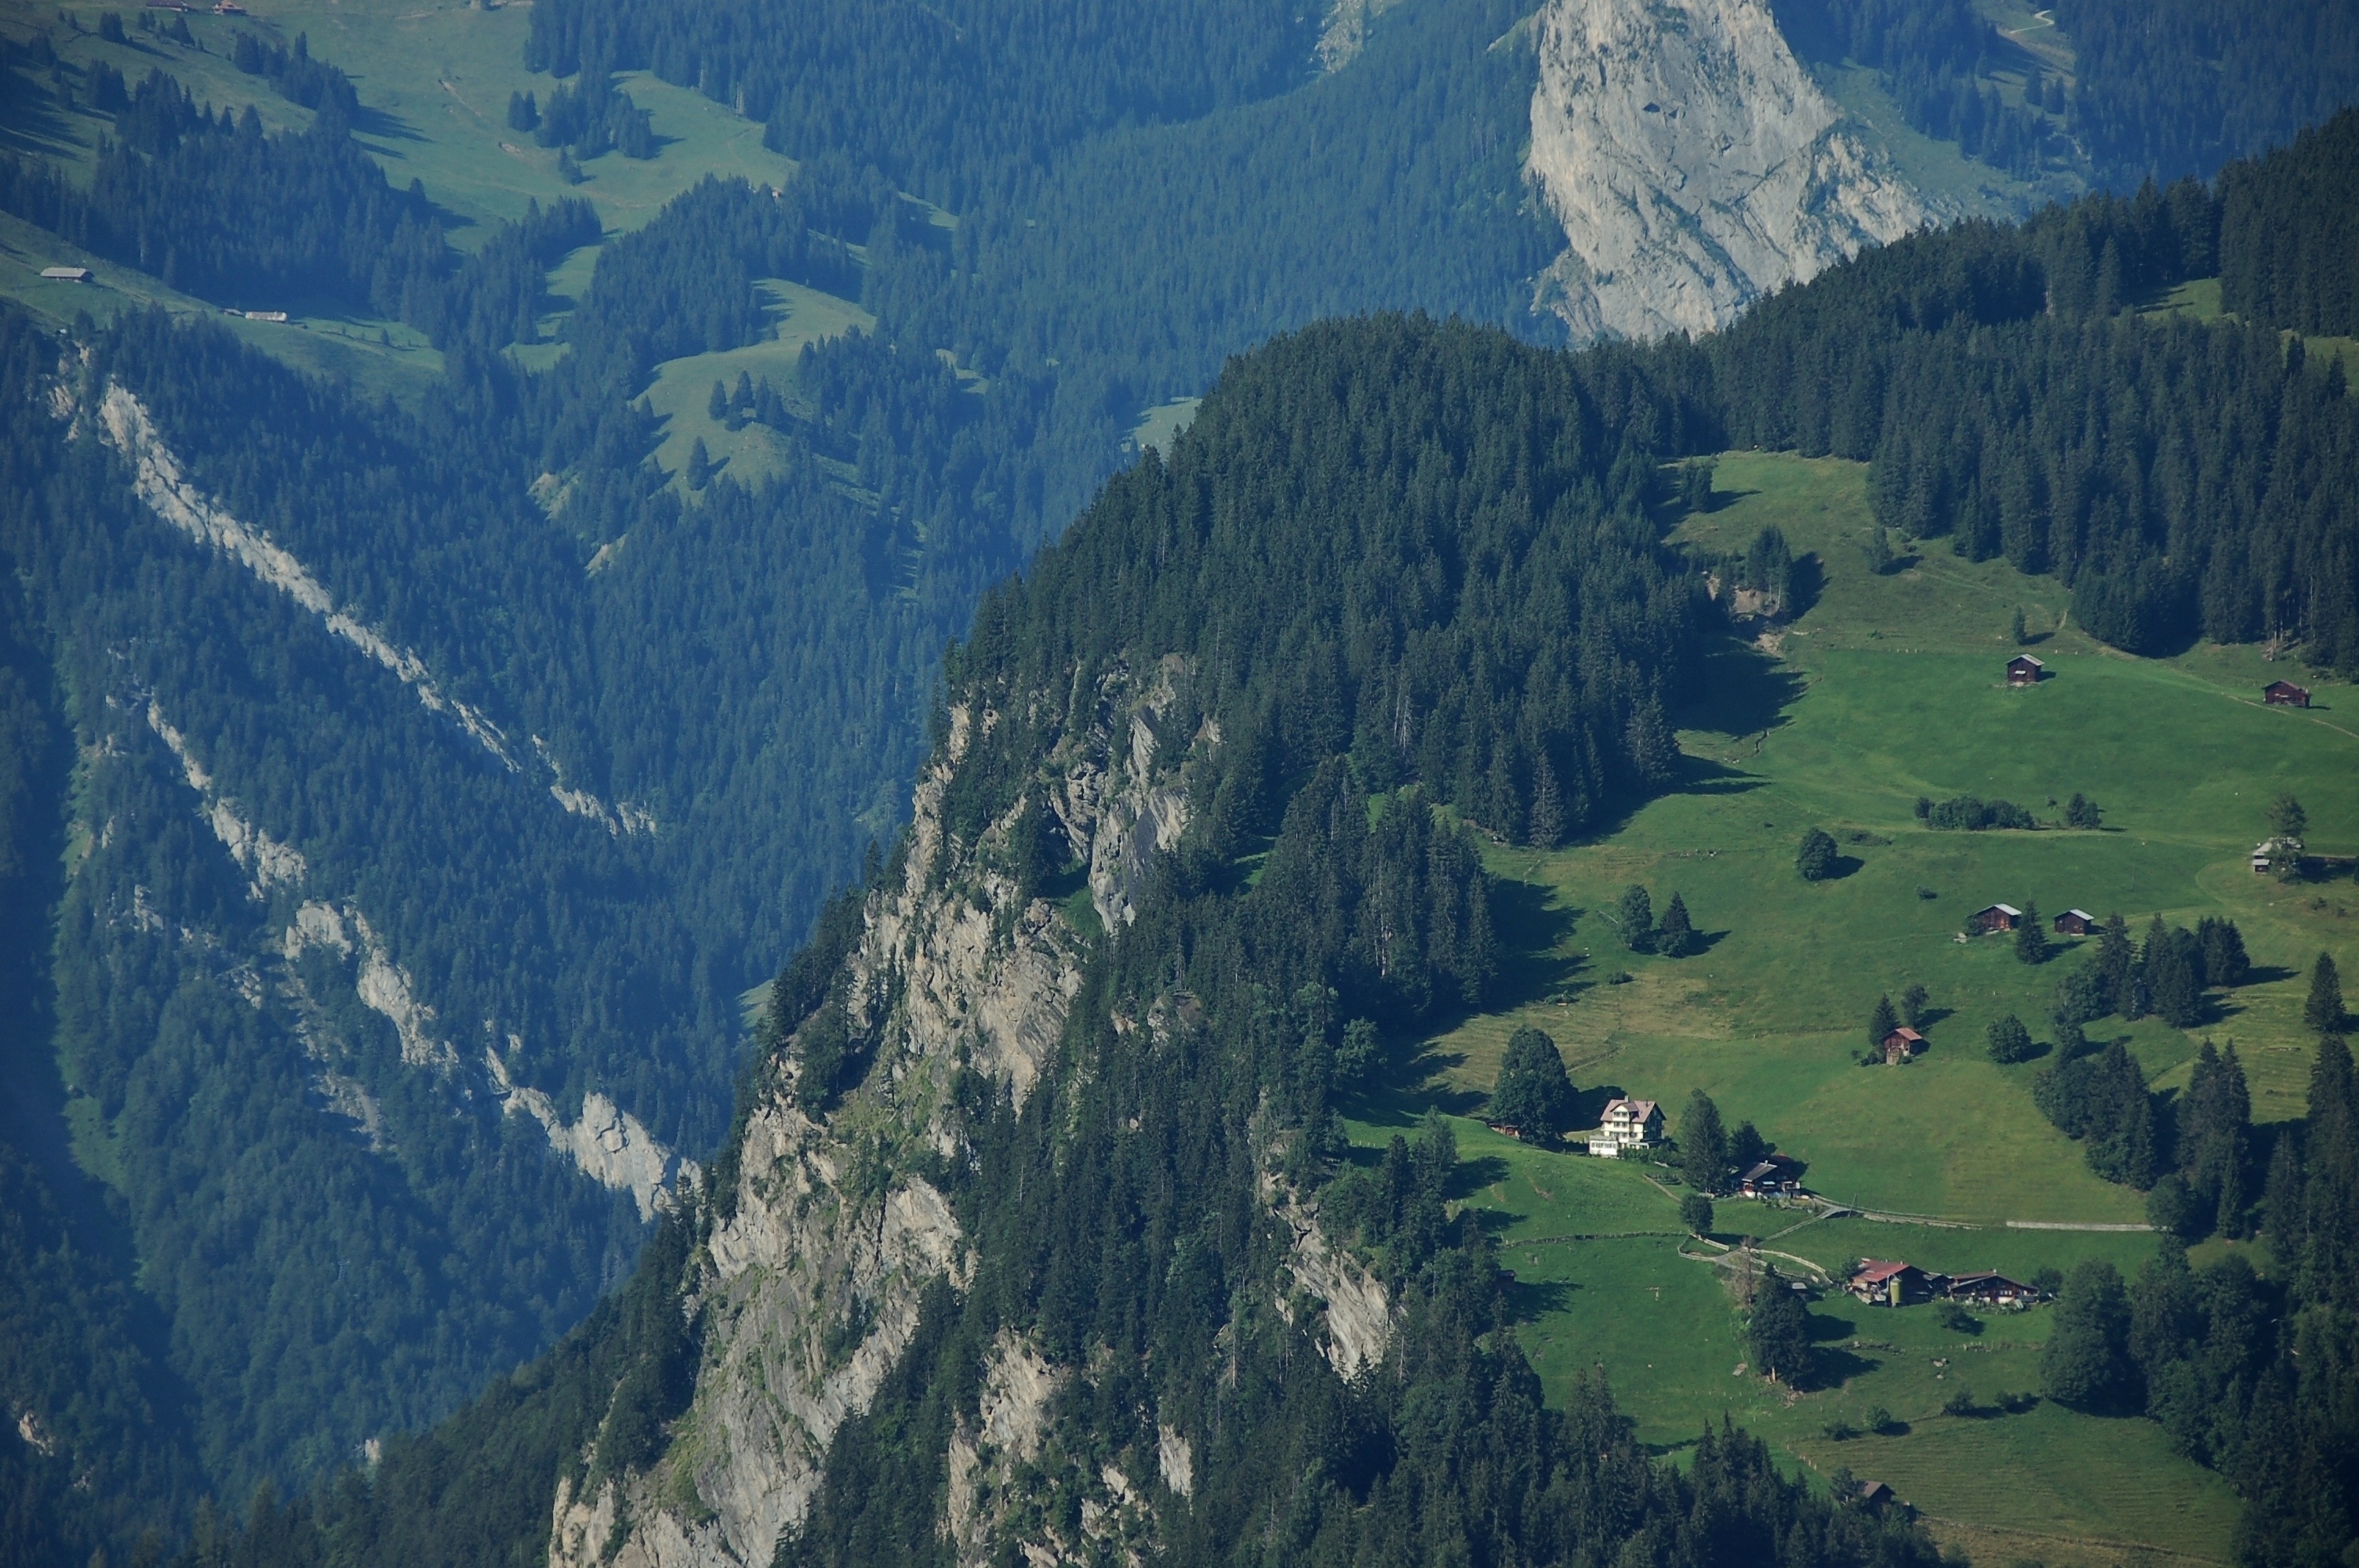
forest, wilderness, mountain, valley, mountain range, cliff, pine, fjord, extreme sport, ridge, summit, alps, plateau, landform, aerial photography, mountain pass, geographical feature, mountainous landforms